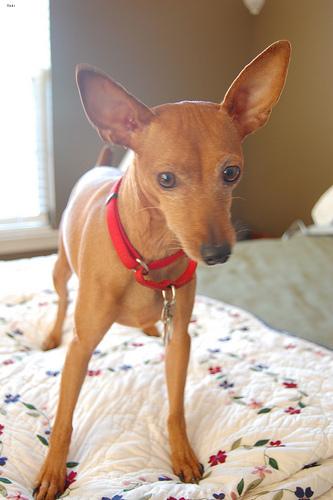
Breed: miniature pinscher